Eastern Economic Corridor

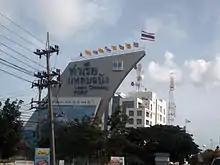
Laem Chabang Port

A passenger-only ferry service from Pattaya to Hua Hin began operation on 12 January 2017 but is no longer in operation. It was operated by Royal Passenger Liner. By road, the journey takes five to six hours. The ferry shortens travel time to about two hours, subject to sea conditions. The ferry cruises at 27 knots on the 113 km journey across the Gulf of Thailand with a maximum passenger capacity of 150 persons. Larger ferries carrying up to 260 people may be added to the service later. Ferries capable of carrying vehicles are projected for 2020.